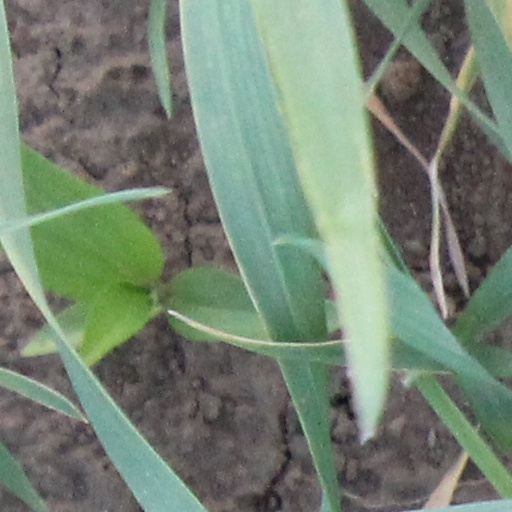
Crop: wheat